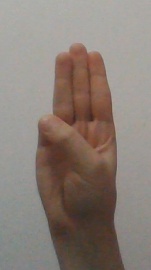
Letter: thaa